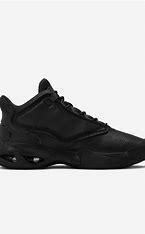
Brand: Jordan
Model: Max Aura 4